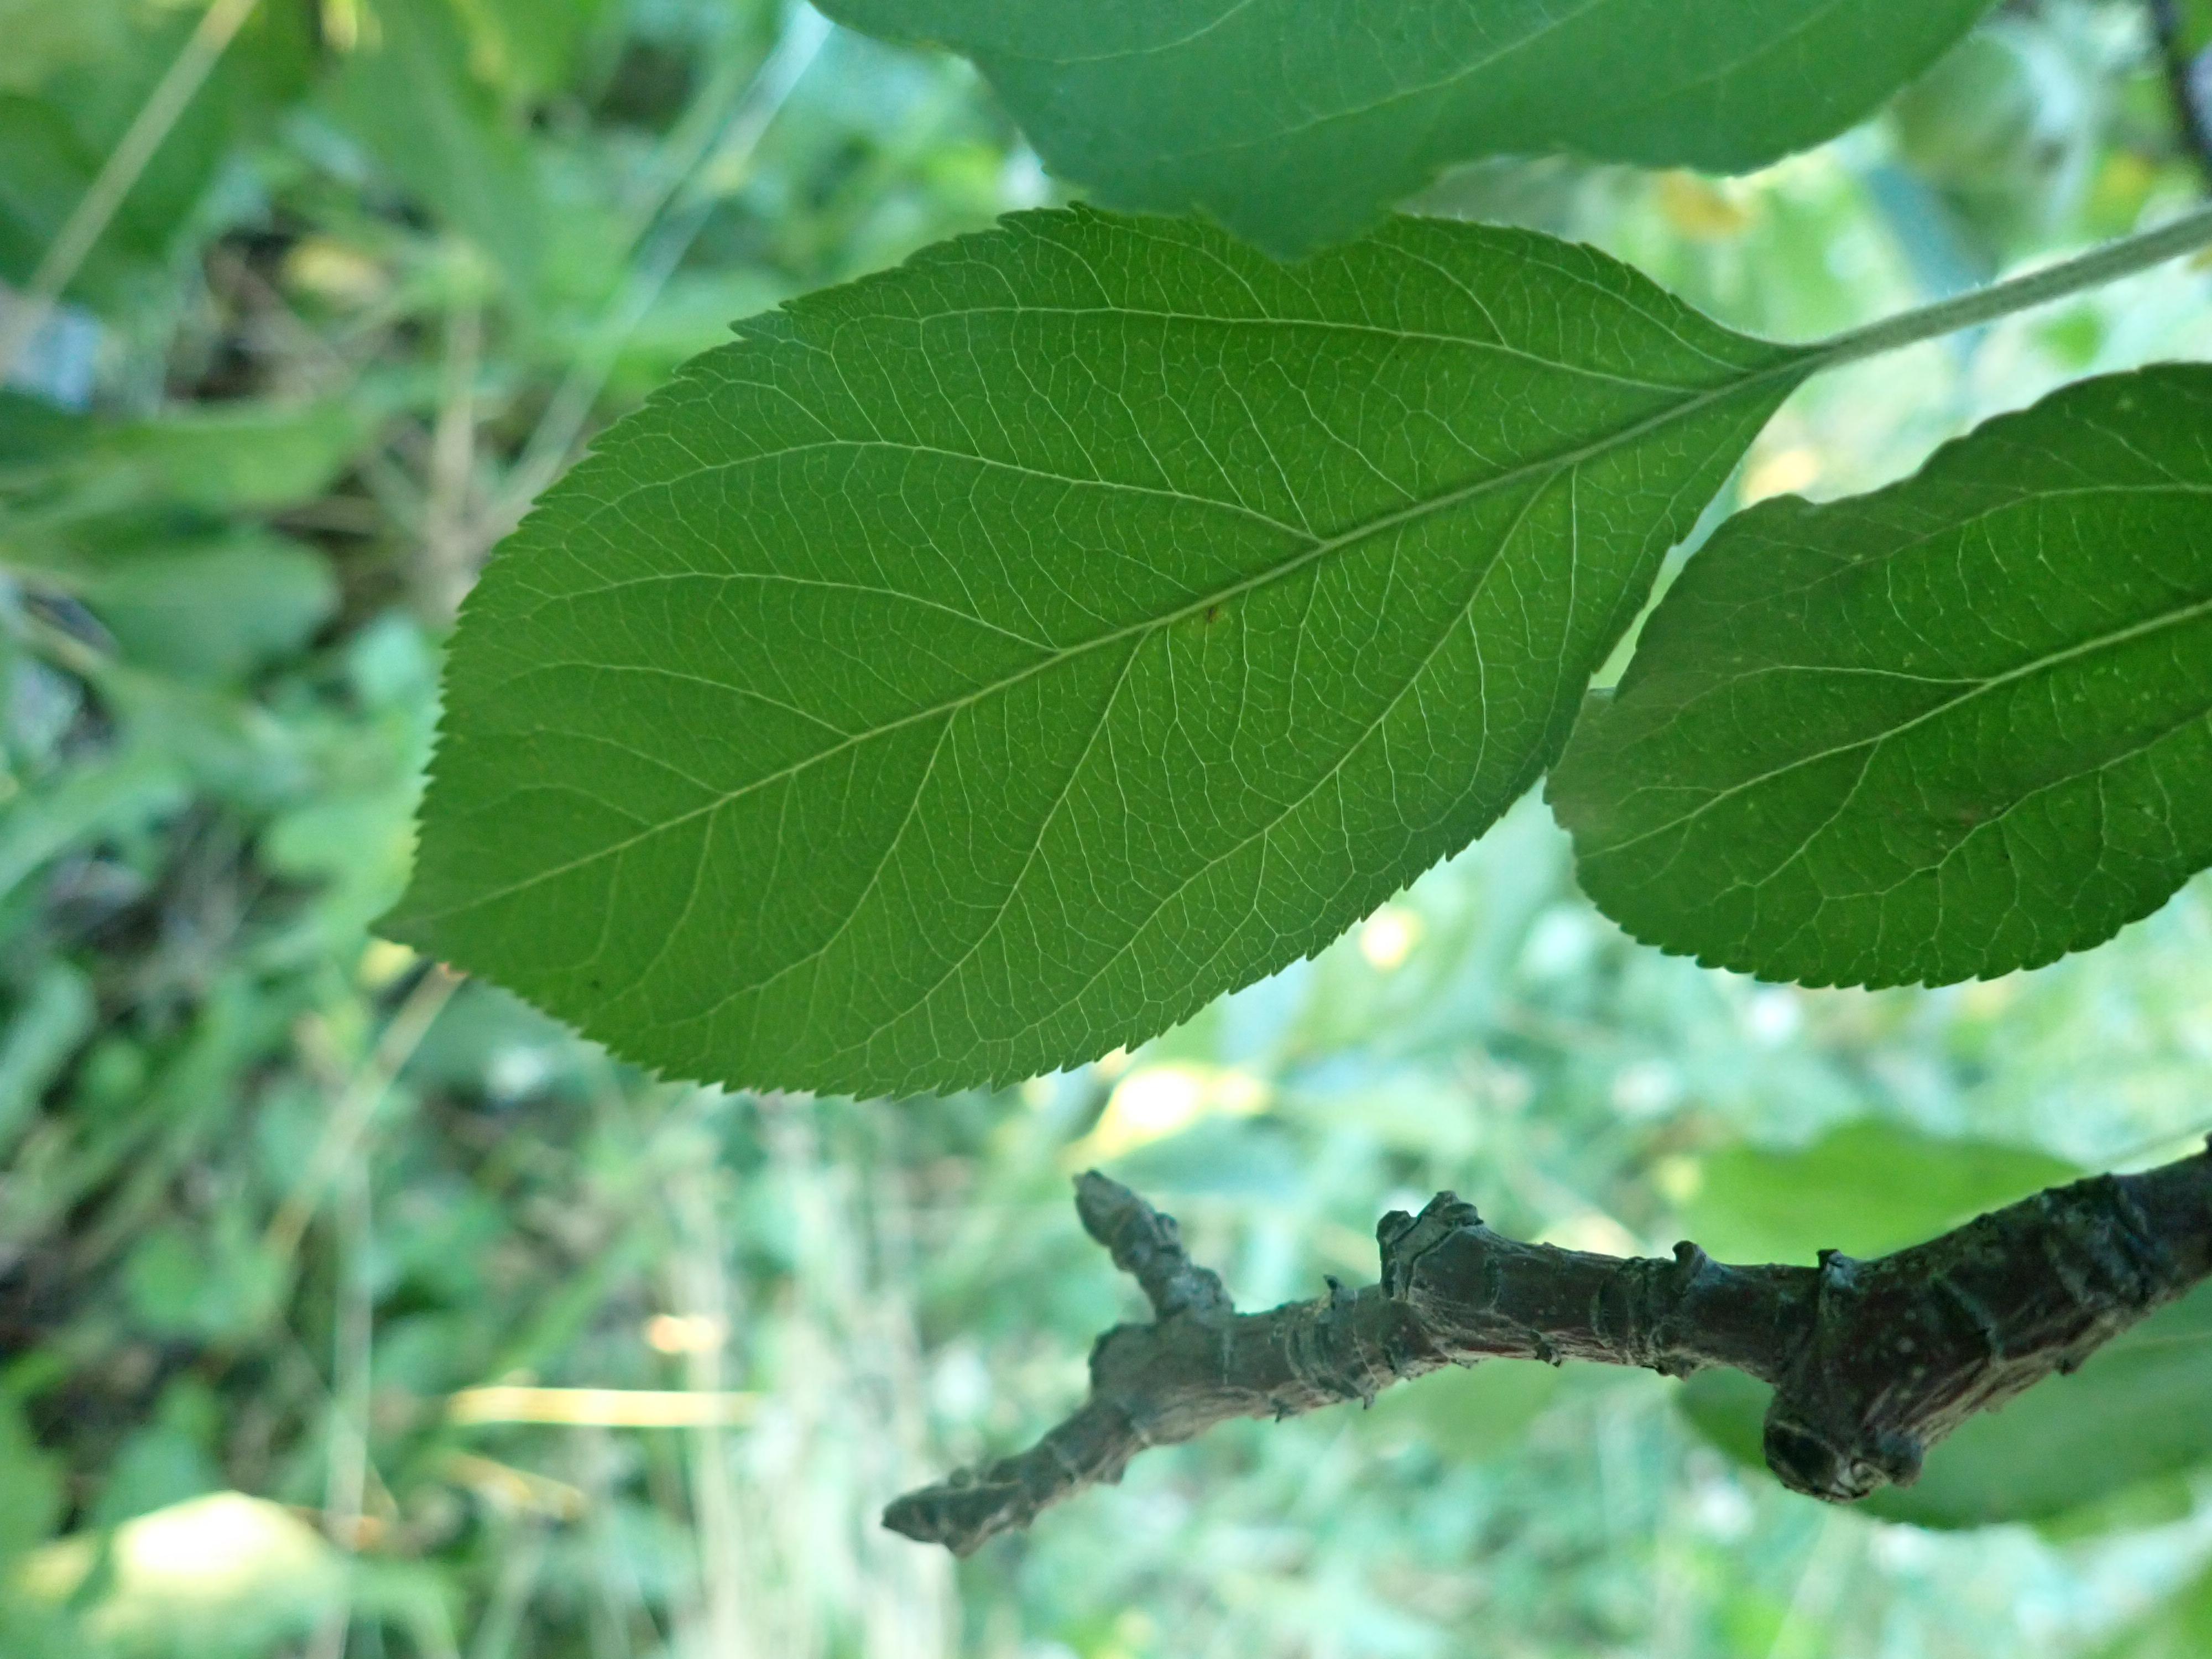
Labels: healthy